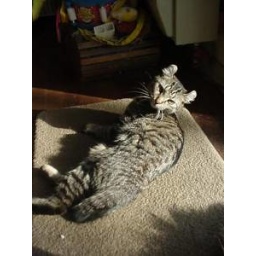
Sunning by the sliding glass door - her favorit past time. 1 year old. Cody's sister